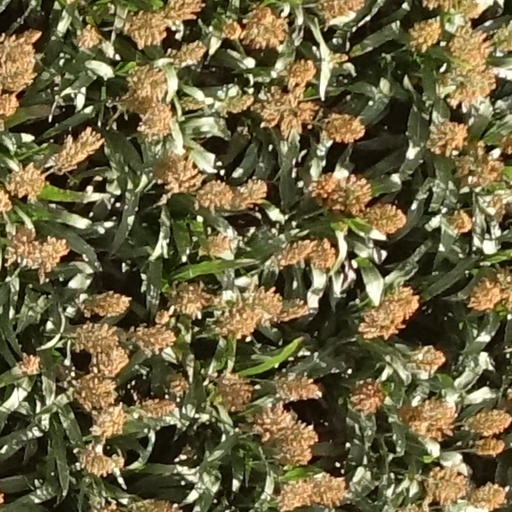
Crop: sorghum